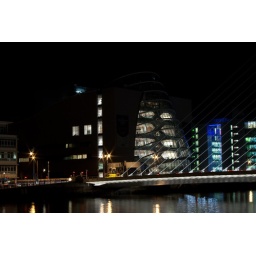
Just love the shape of this building and the cables from the bridge in the foreground